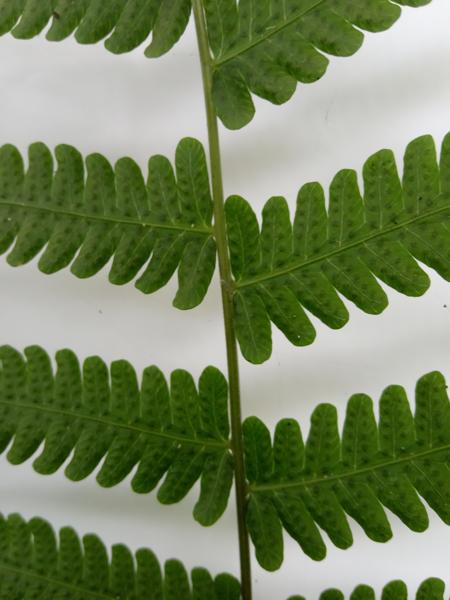
Weed species: Pteris vittata